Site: brandenburg
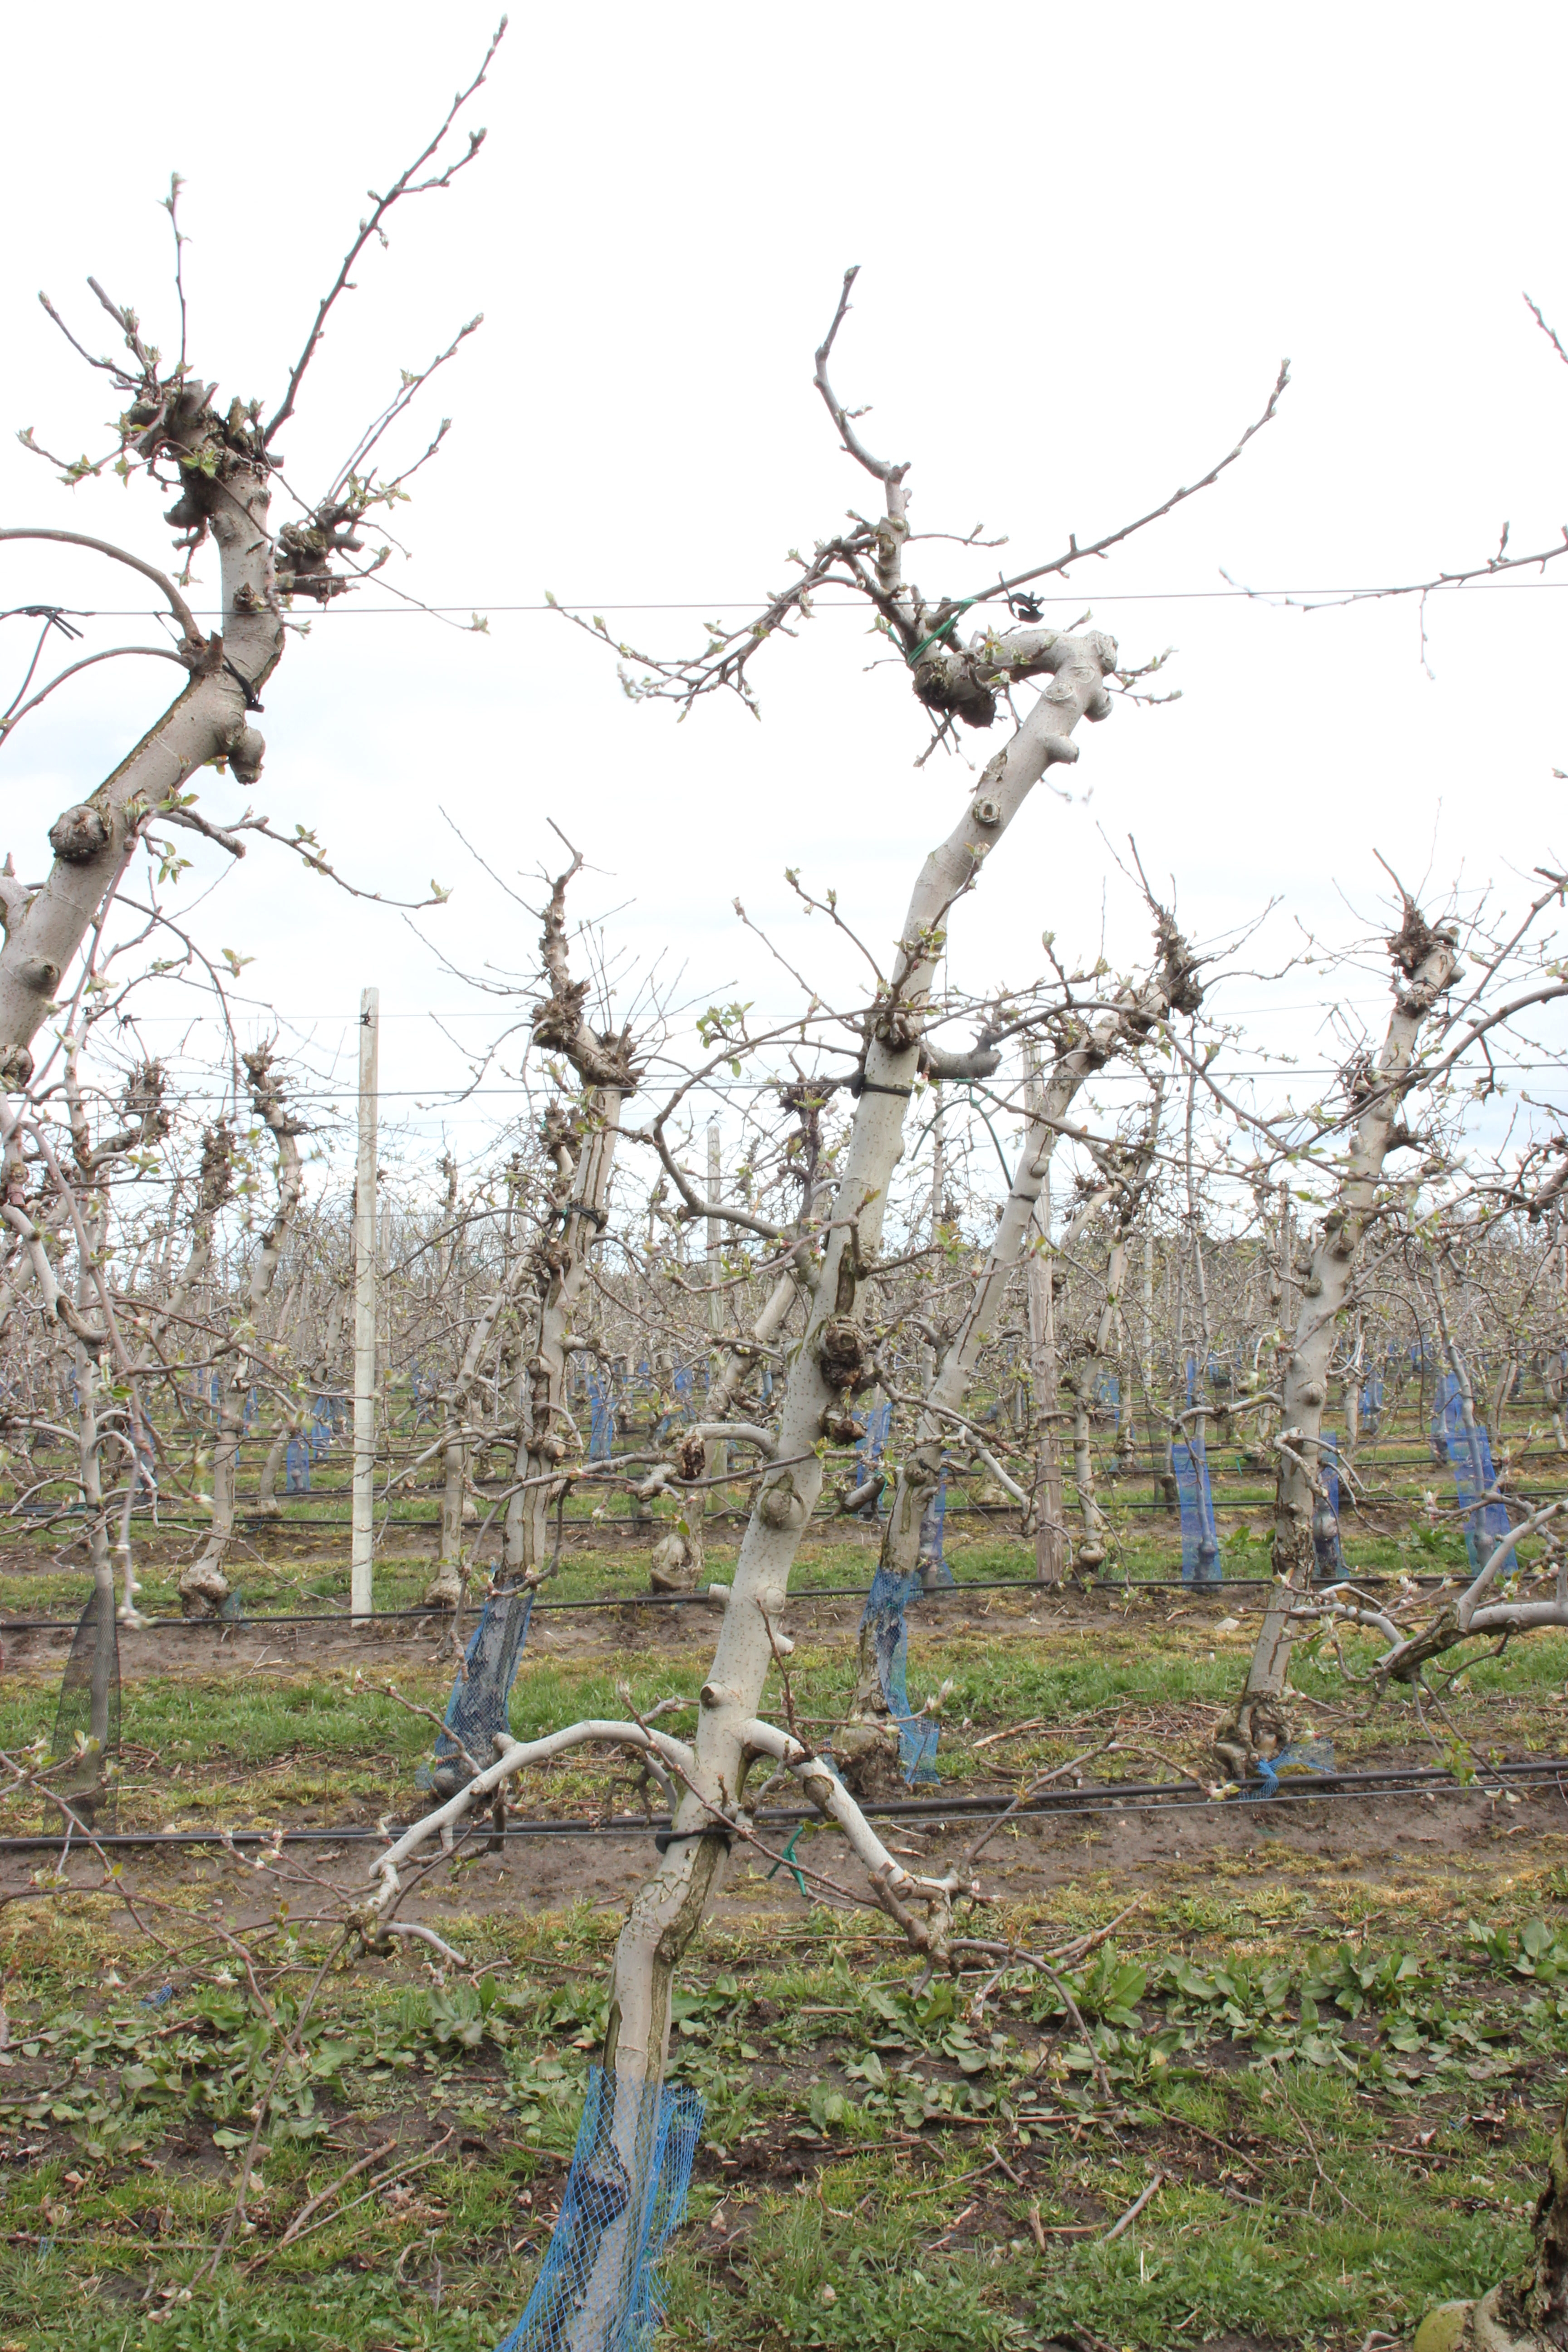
Growth stage (BBCH 55): Inflorescence emergence